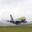
Label: airplane